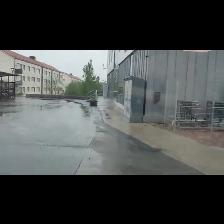
Label: NonHuman